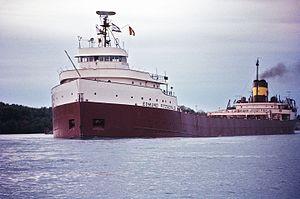
SS Edmund Fitzgerald était un navire cargo américain en activité dans les Grands Lacs en Amérique du Nord, transportant durant 17 ans du minerai de fer des mines près de Duluth vers les aciéries de Détroit, Toledo et autres du Midwest. Le navire a établi six fois des records saisonniers de chargement, battant souvent son propre record.